Leucippus

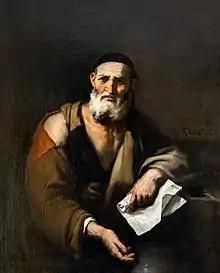
Leucippus, as imagined by the 17th-century painter Luca Giordano

Leucippus ("Leúkippos") was a pre-Socratic Greek philosopher. He is traditionally credited as the founder of atomism, which he developed with his student Democritus. Leucippus divided the world into two entities: atoms, indivisible particles that make up all things, and the void, the nothingness that exists between the atoms. He developed his philosophy as a response to the Eleatics, who believed that all things are one and the void does not exist. Leucippus's ideas were influential in ancient and Renaissance philosophy. Leucippus was the first Western philosopher to develop the concept of atoms, but his ideas only bear a superficial resemblance to modern atomic theory.